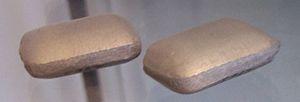
La métallurgie extractive du nickel est l’ensemble des opérations permettant la fabrication de nickel métallique à partir du minerai. Elle concerne aussi le recyclage des déchets métallurgiques recyclés contenant du nickel.
2009 en économie : Janvier Février Mars Avril Mai Juin JuilletAoût Septembre Octobre Novembre Décembre